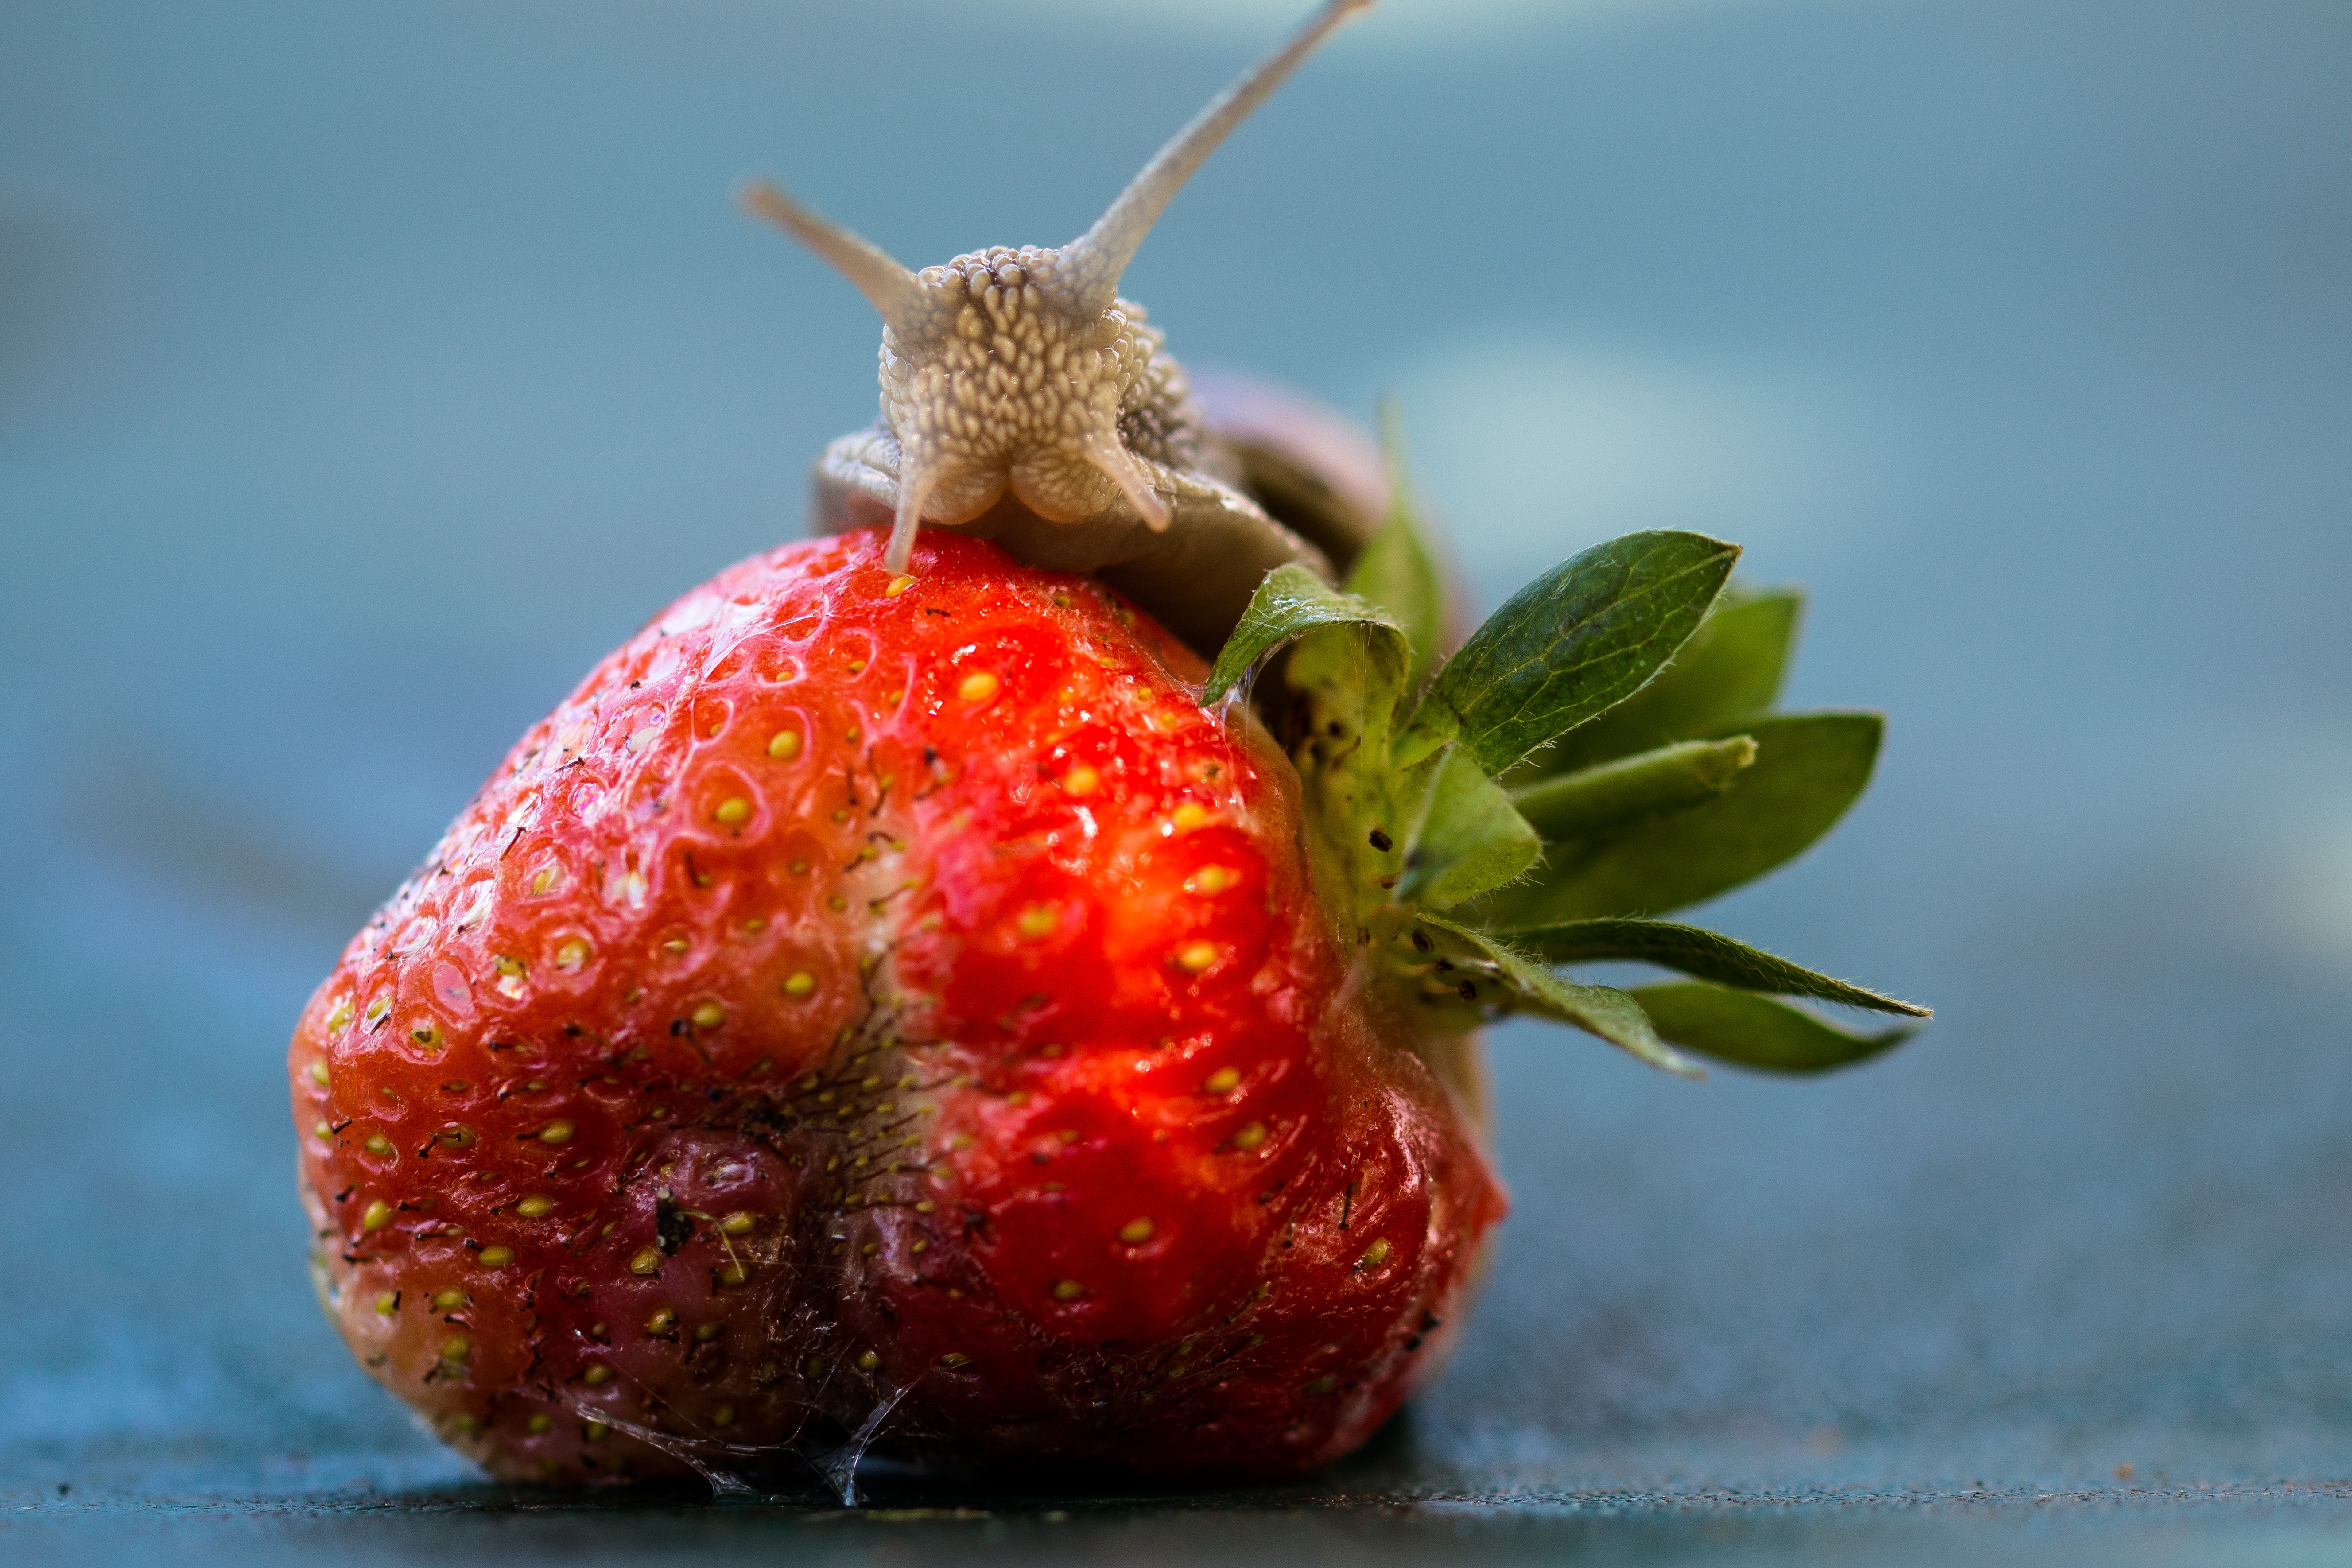
nature, plant, fruit, flower, food, red, produce, macro, reptile, garden, close, eat, shell, strawberry, mollusk, crawl, snail, slimy, strawberries, macro photography, slowly, snail shell, probe, mucus